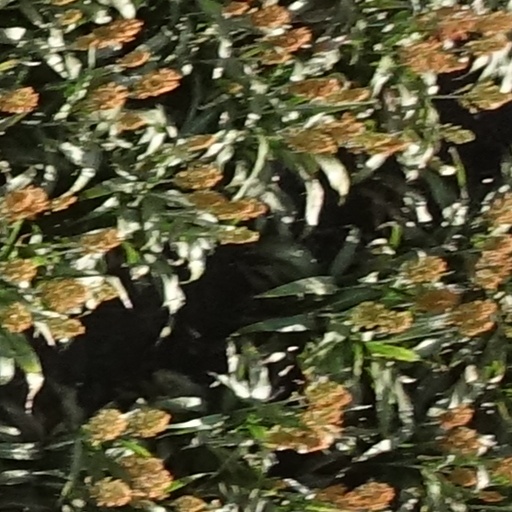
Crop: sorghum